Mława

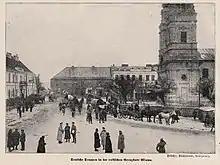
Town square in Mława under German occupation during World War I

After the war, in 1918, Poland regained independence and the town was reintegrated with Poland. During the Polish-Soviet War, it was fiercely defended by Poles on August 9–10, 1920, captured by Russians on August 10, and afterwards recaptured by Poles. Within interwar Poland, the town was assigned to the Warsaw Voivodeship (1919–39). The government of the Second Polish Republic constructed several fortifications there due to proximity of the German border.